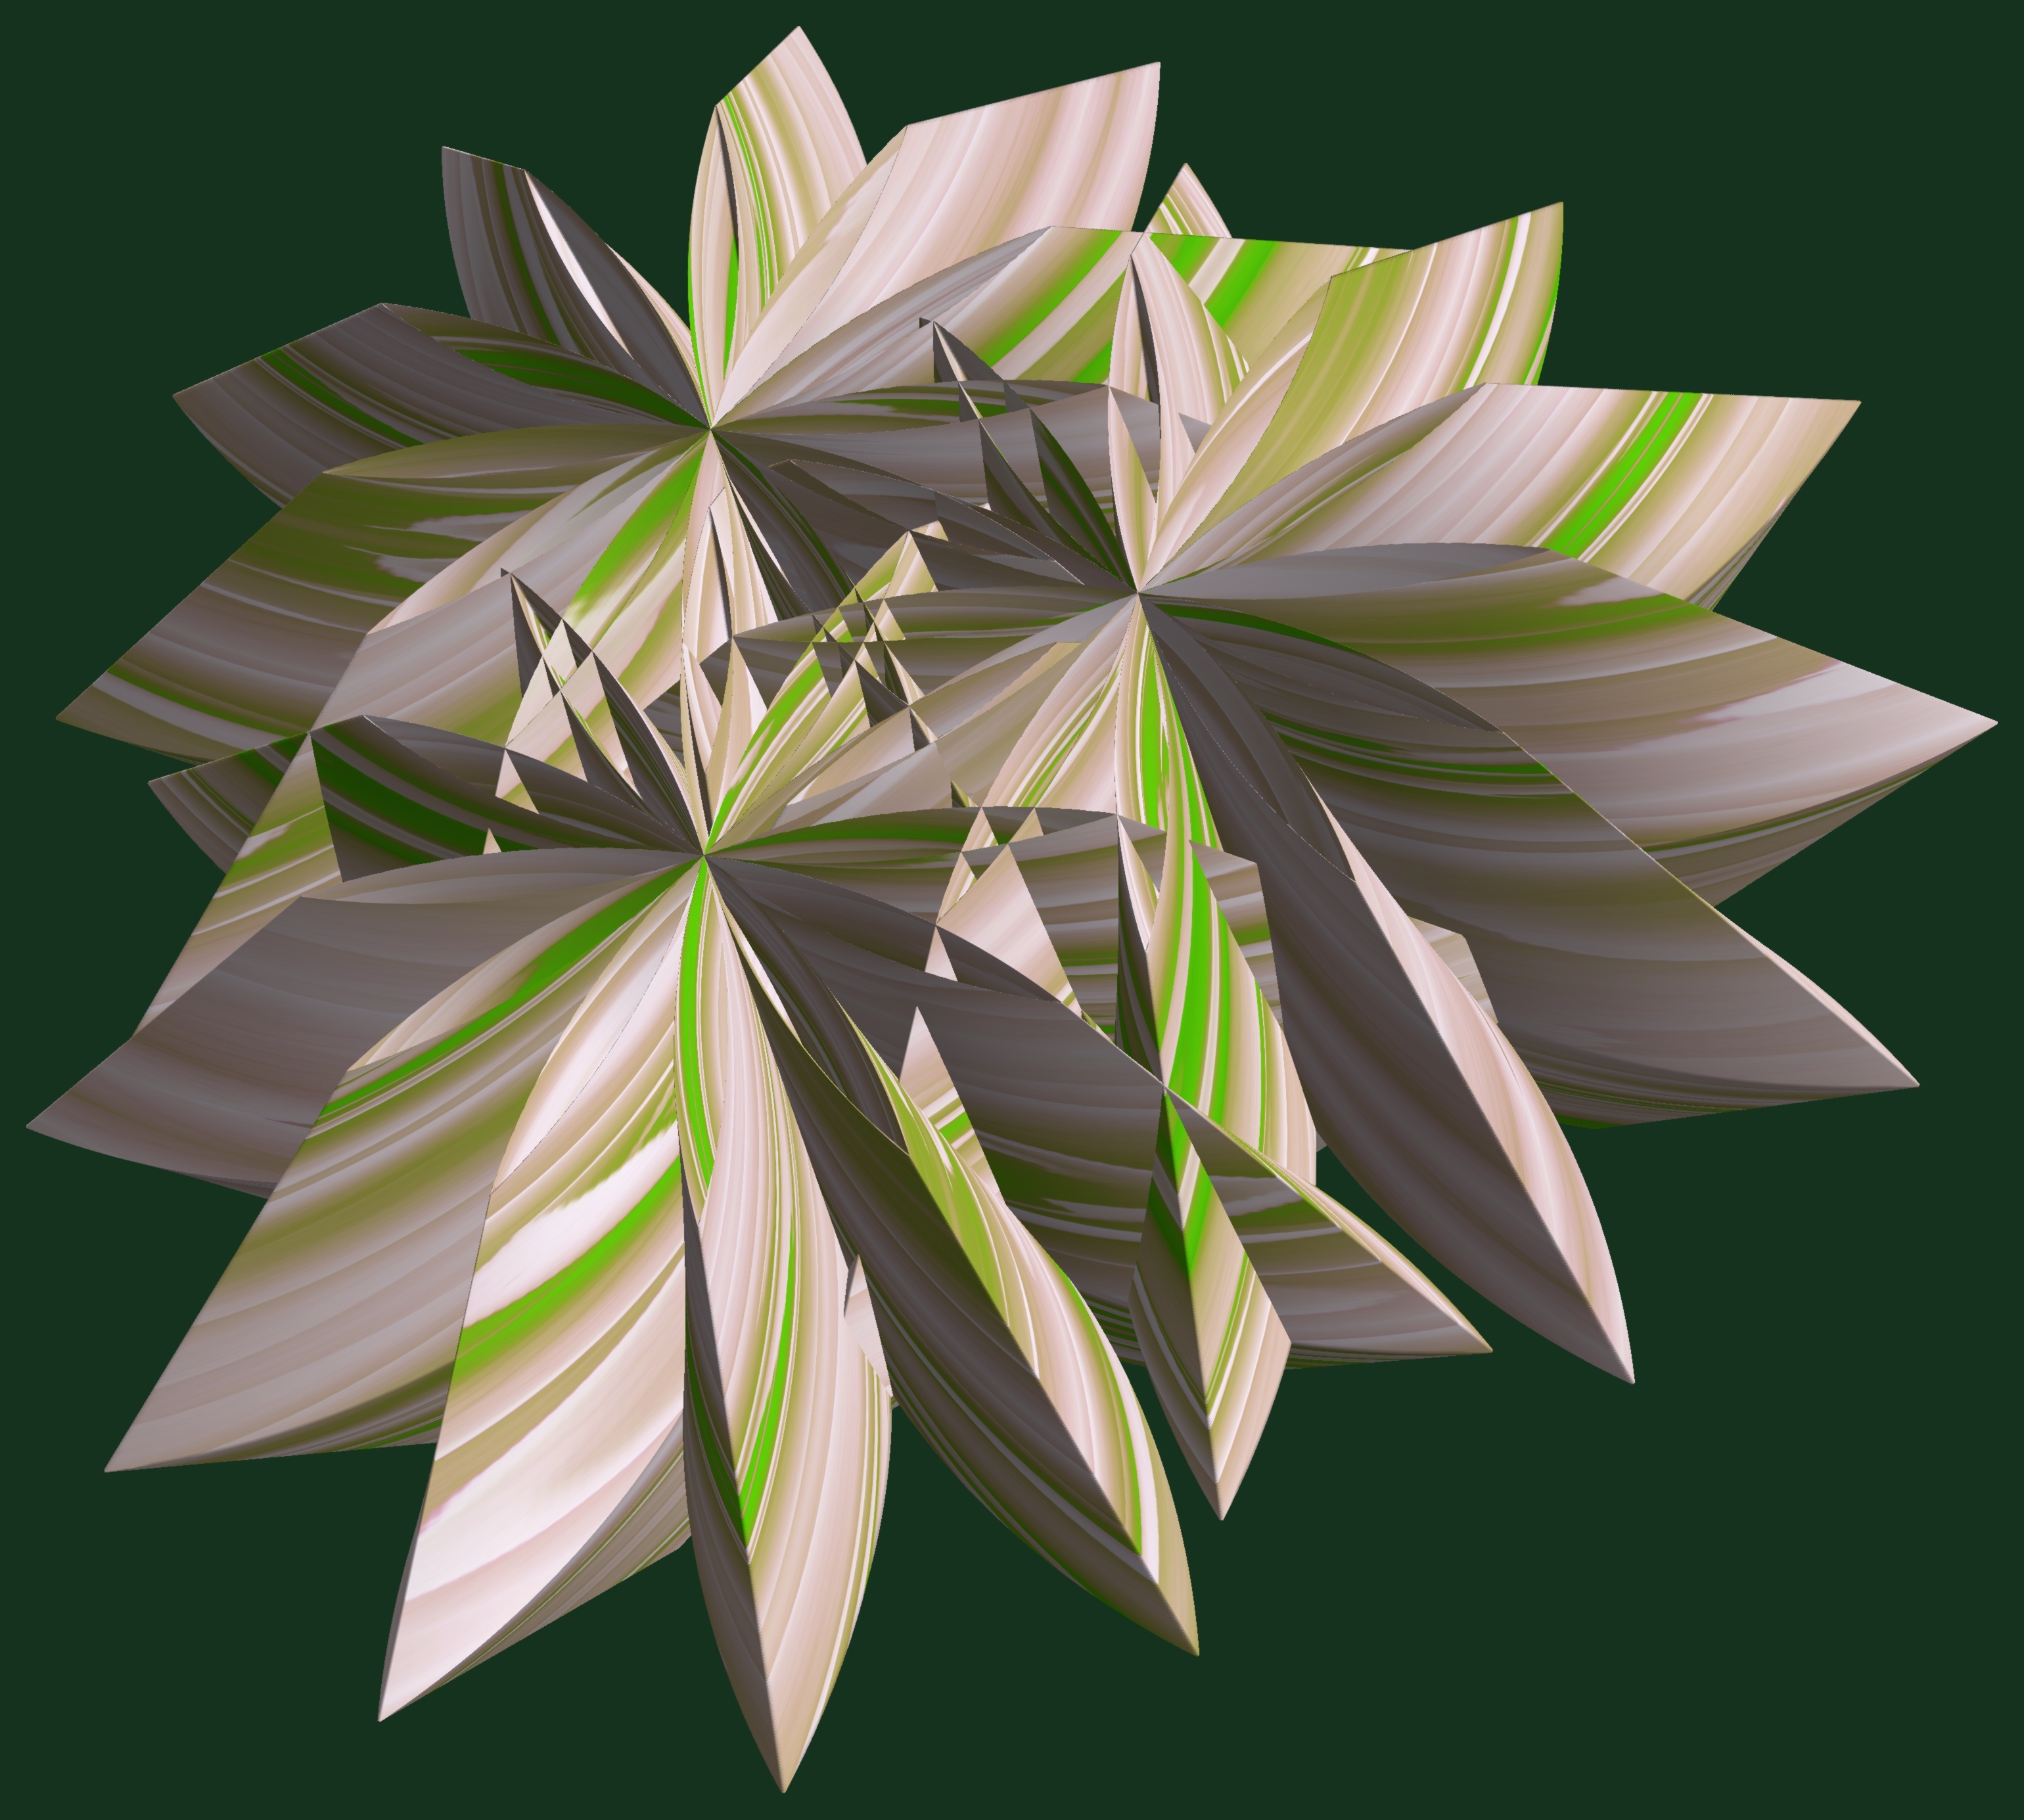
tree, branch, abstract, structure, plant, wheel, texture, leaf, flower, petal, pattern, green, geometry, botany, lighting, flora, sculpture, art, illustration, design, symmetry, 3d, graphic, shape, torus, mathematica, cg, parametricplot3d, code, program, algorithm, mapping, geometricsculpture, origami, flowering plant, land plant, art paper, origami paper